Marco Pappa

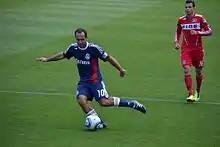
Marco Pappa playing for Chicago Fire

Pappa signed a one-and-a-half-year loan deal with Chicago Fire on 30 July 2008, and made his MLS debut for Fire on 2 August 2008, against Chivas USA. He scored his first MLS goal on 5 April 2009, in a game against the New York Red Bulls. On 3 December 2009 The Fire exercised their option to buy Pappa's rights from Municipal, thus ending almost two-year loan deal it had for Pappa and securing his services through the 2012 season.